Tomb of the King of Boni

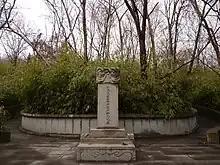
The tablet in front of the King's grave

The Tomb of the King of Boni faces northwards, with Niushou Mountain in the distance. There is a pool in front of it, and the tomb is surrounded by trees. Stone sculptures of generals, tigers, goats, horses and grooms are on either side of the spirit way, with very exotic touches in the carving. The tomb is at the end of the path, similar to that of Sulu King. It consists of a round, central mound and is surrounded with granite. The tombstone reads, "The Tombstone of the Deferent King of Boni". The inscription records the King's deeds, the treatment he received from the imperial court and the construction information of the tomb. It was written by Grand Secretary Hu Guang and engraved by Eunuch Zhang Qian with local selected stones. As the Boni people believed in Islam, the style of the King's tomb was quite different from that in the Central Plains.